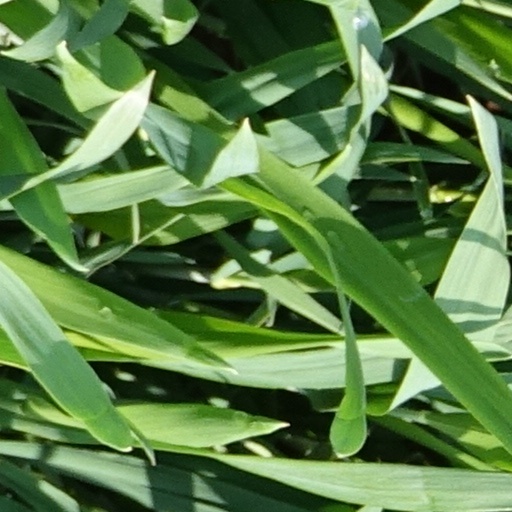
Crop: wheat